Hugo Sperrle

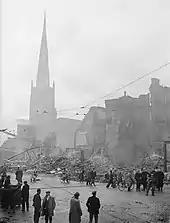
Coventry Blitz. The medieval Holy Trinity Church is visible

Sperrle was assisted by the "Oberkommando der Luftwaffe" (OKL—High Command of the Air Force). Staff officers were trained to solve operational level problems and the OKL's reluctance to micromanage gave Sperrle and Richthofen a free hand to devise solutions to tactical and operational problems. An important step was the development of ground-air communication, via the use of frontline signals posts which were in contact with army and airbases simultaneously. Information telephoned to airbases was relayed rapidly by radio to aircraft in flight. This innovation was put into practice during the conflict.